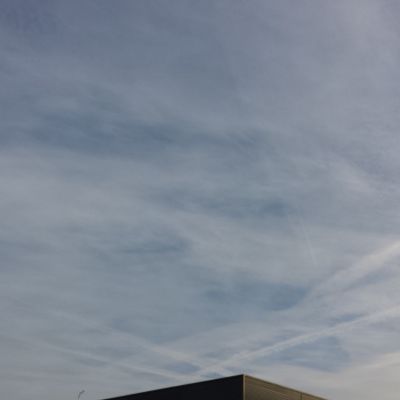
Cloud type: Contrail (Ct)